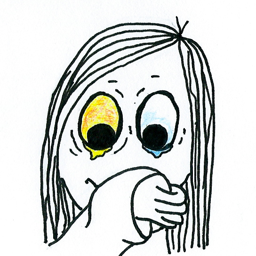
cartoon of a girl with watery eyes blotting her nose on the inside of her sleeve .